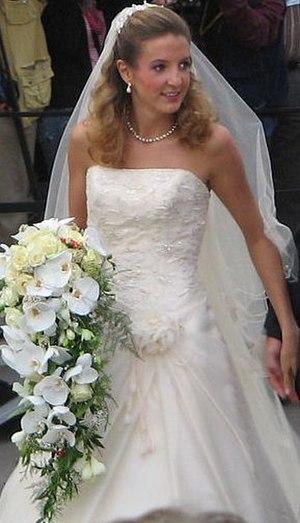
La famille grand-ducale luxembourgeoise devrait théoriquement inclure la descendance dynaste et non-dynaste de la grande-duchesse Charlotte et de son époux Félix de Bourbon-Parme.